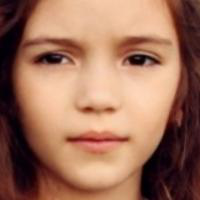
Age group: age 01-10